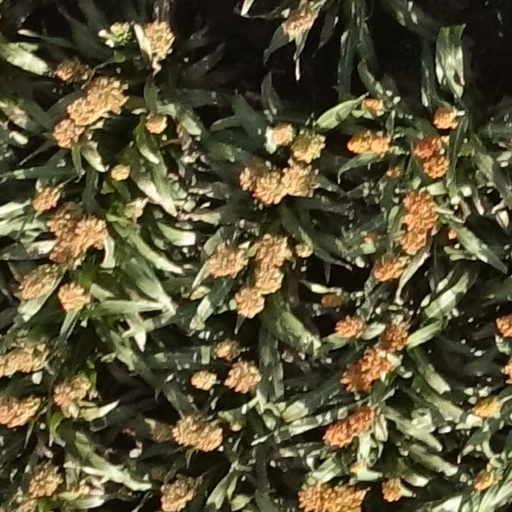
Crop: sorghum